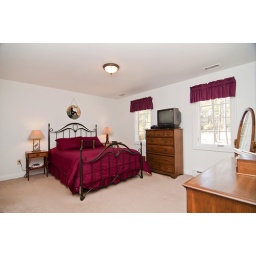
First floor master bedroom with adjoiing bath and walk in closet